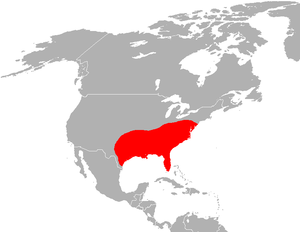
Canis est un genre de mammifères carnivores de la famille des canidés qui regroupe les chiens, les dingos, la plupart des loups, les coyotes et les chacals. Ils sont, comme tous les canidés, pourvu d'un excellent odorat. Leurs pupilles sont rondes.